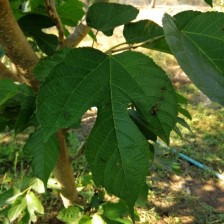
Variety: RedKing